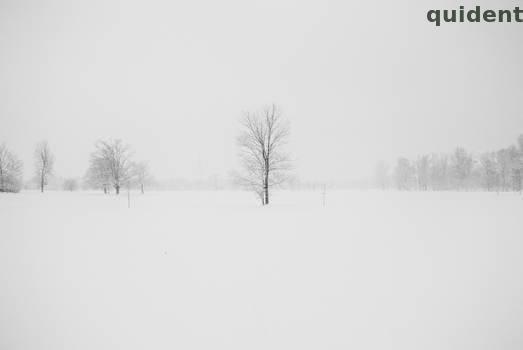
Label: Watermark